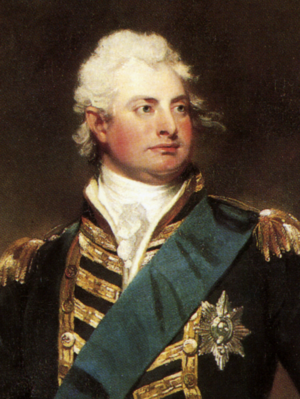
Cet article donne la liste des héritiers successifs du trône britannique depuis l'Acte d'Union de 1707. Les règles de succession fixées par l'Acte d'Établissement de 1701 excluent les catholiques du trône au bénéfice des seuls protestants. Jusqu'en 2012, les hommes, au même degré de parenté, ont toujours été prioritaires sur les femmes pour l'accession au trône, en vertu de la primogéniture cognatique avec préférence masculine. Les héritiers mâles portent les titres de prince de Galles et de duc de Cornouailles, créés respectivement en 1301 et 1337 sur décision des rois Édouard Iᵉʳ et Édouard III en faveur du premier descendant mâle du monarque.